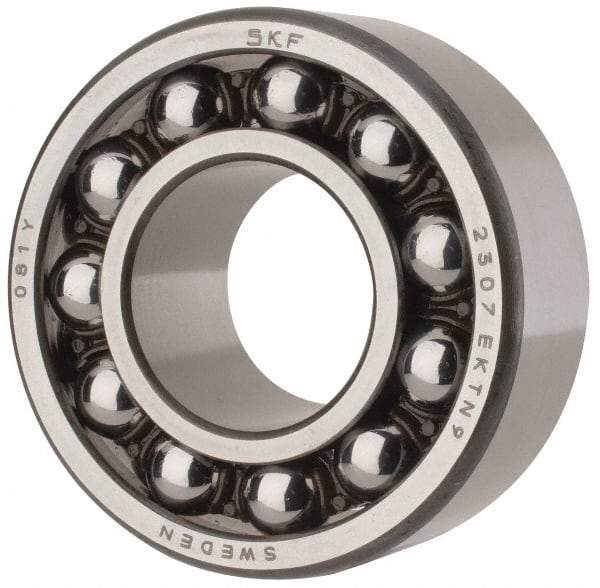
SKF - 35mm Bore Diam, 80mm OD, Open Self Aligning Radial Ball Bearing - 31mm Wide, 2 Rows, Round Bore, 2,520 Lb Static Capacity, 8,930 Lb Dynamic Capacity
Item #: 81372864 Brand: SKF Model #: 2307 EKTN9 Exact Tooling IR#: 04 Features and Benefits Open Bearing design without seals or shields and are intended to be lubricated in place and periodically maintained Round bore bearings are designed for mounting on round shafts. Product Specifications Type Self Aligning Style Open Bore Diameter (mm) 35.00 Outside Diameter (mm) 80.00 Width (mm) 31.00 Flange Type Without Flange Number of Rows 2 Bore Type Round Snap Ring Included Without Snap Ring Static Load Capacity (Lb.) 2520 Dynamic Load Capacity (Lb.) 8930 Cage Material Glass fiber reinforced polyamide
Brand: SKF
Category: Business & Industrial > Heavy Machinery